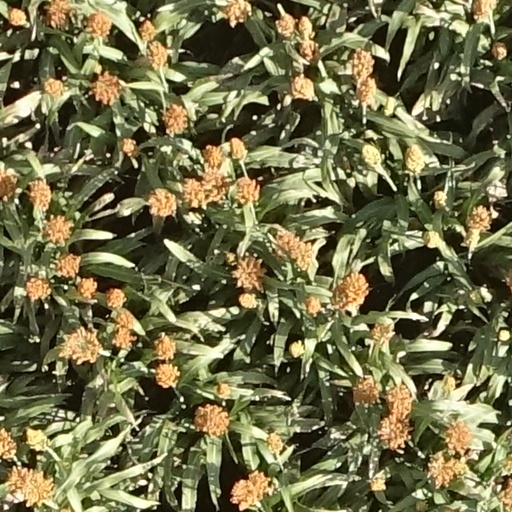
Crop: sorghum